Matthew Causey

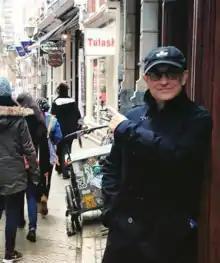
Causey in Amsterdam, 2015

Matthew Causey (born 1953) is an American academic, film and theatre maker, singer-songwriter and actor. He is associate professor at Trinity College, Dublin and director of the Arts Technology Research Laboratory in the School of Drama, Film and Music. He received his PhD in Drama from Stanford University, where he wrote, produced, and performed in his trilogy of plays, "The History of the Avant-Garde" ("Kill the Dog", 1991; "The Laboratory of Hallucinations", 1992; "Death", 1993).